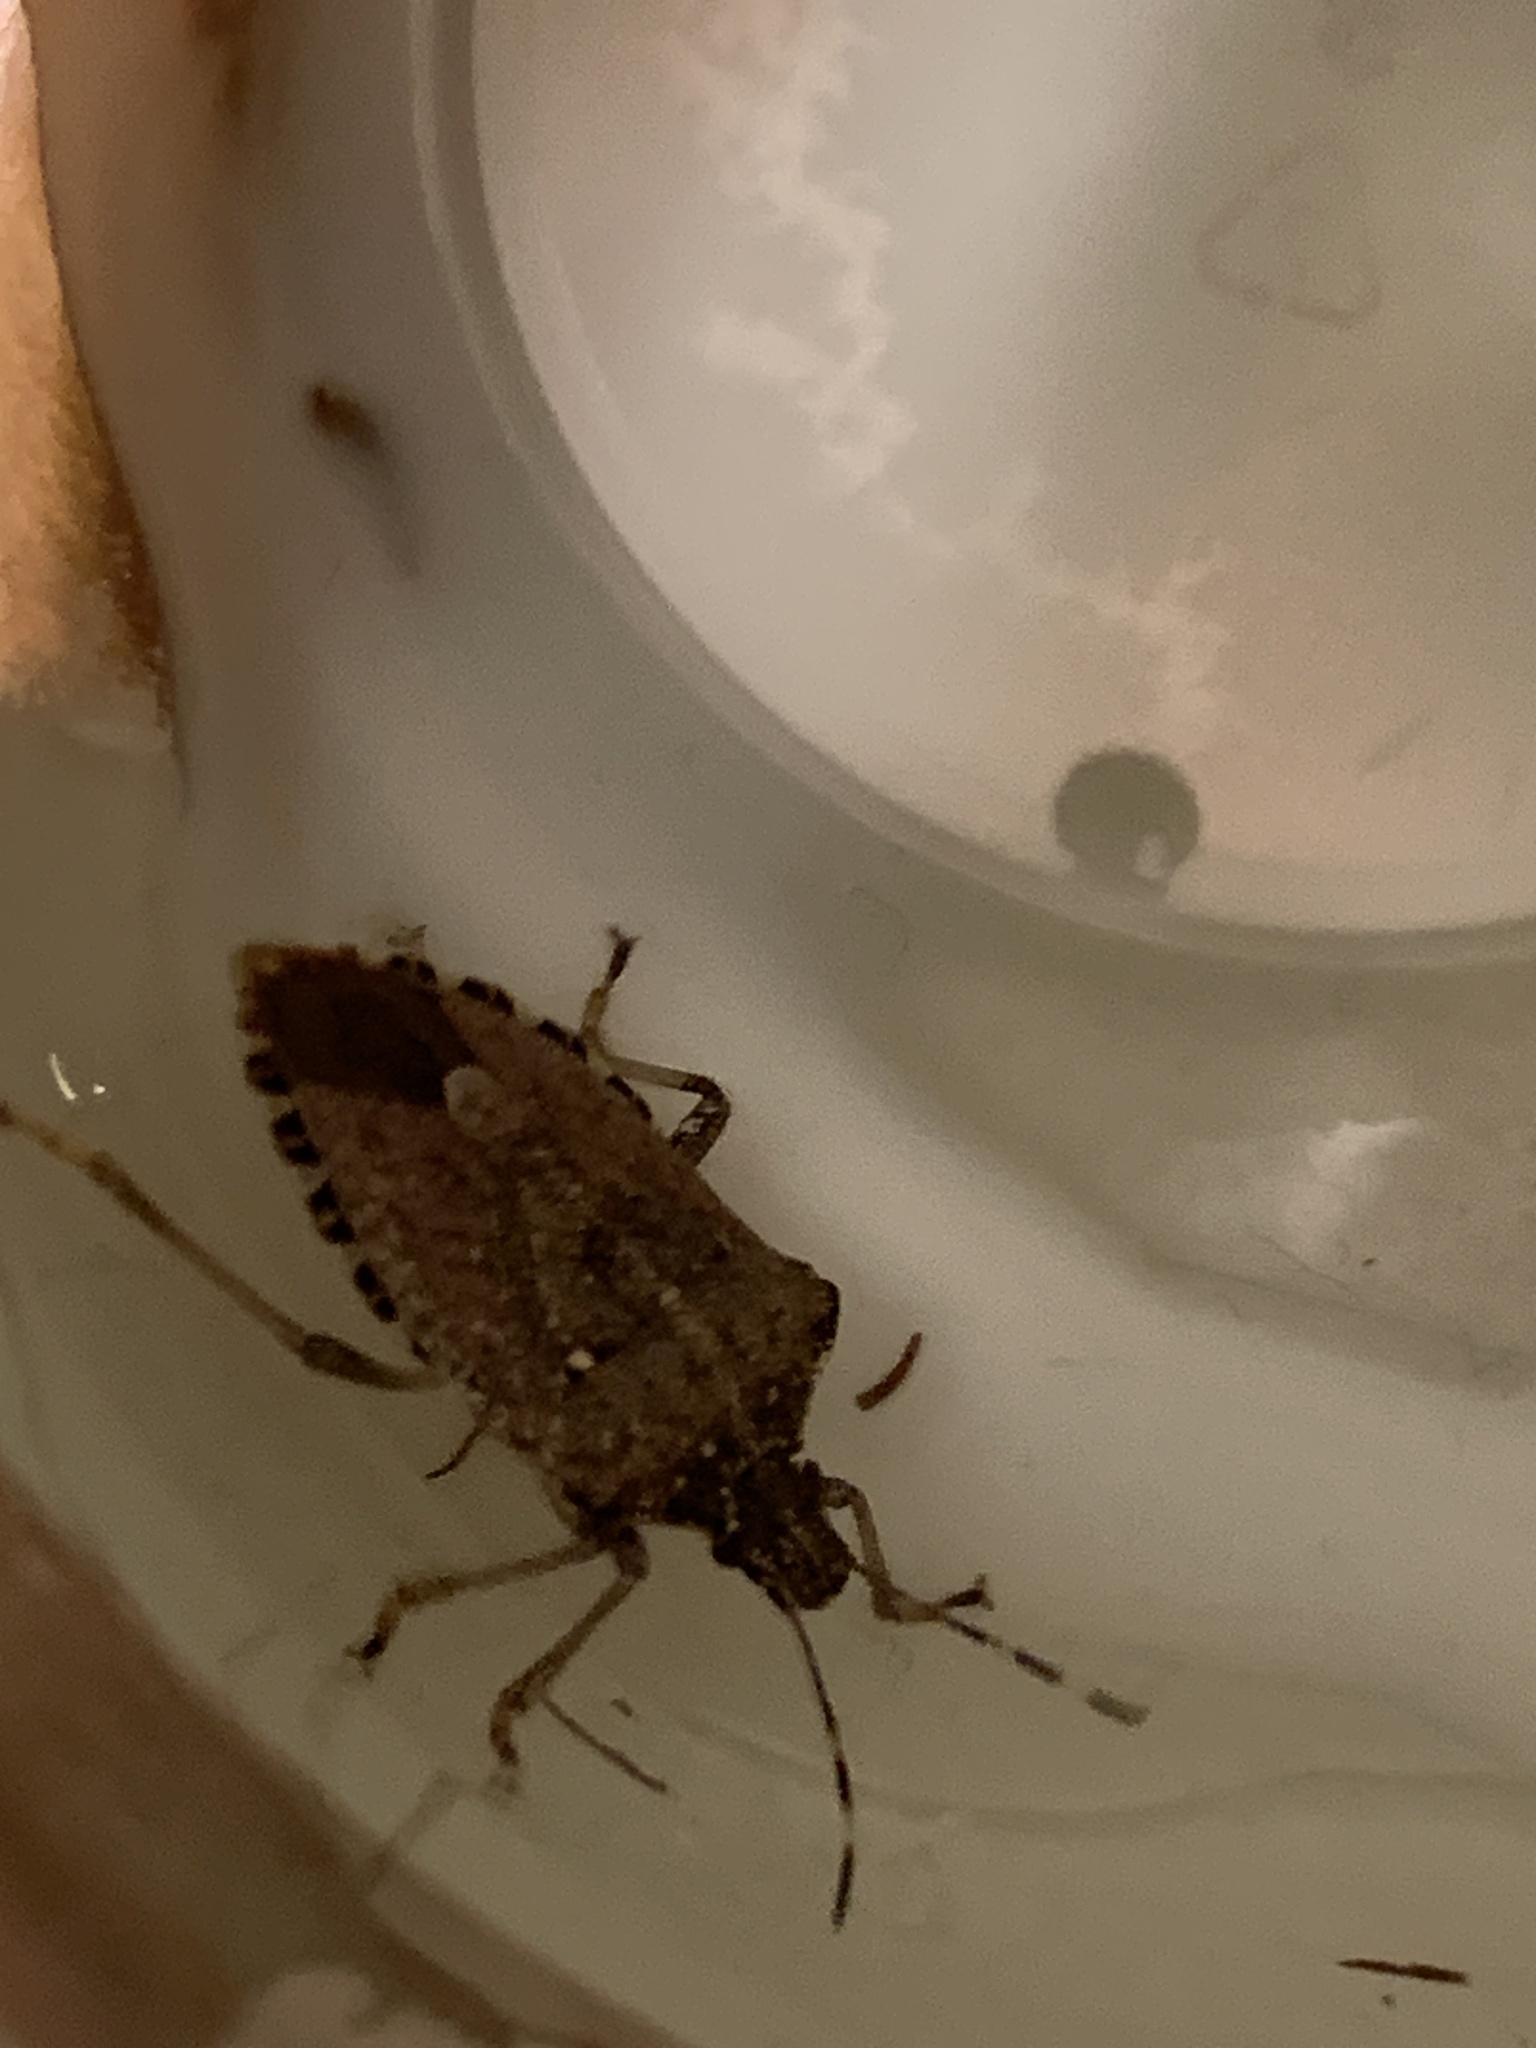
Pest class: stink_bug